Wales

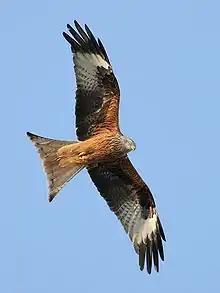
A Red kite, considered one of the national symbols of Wales and voted the nation's favourite bird

Wales is a generally mountainous country on the western side of central southern Great Britain. It is about north to south. The oft-quoted "size of Wales" is about . Wales is bordered by England to the east and by sea in all other directions: the Irish Sea to the north and west, St George's Channel and the Celtic Sea to the southwest and the Bristol Channel to the south. Wales has about of coastline (along the mean high water mark), including the mainland, Anglesey and Holyhead. Over 50 islands lie off the Welsh mainland, the largest being Anglesey, in the north-west.